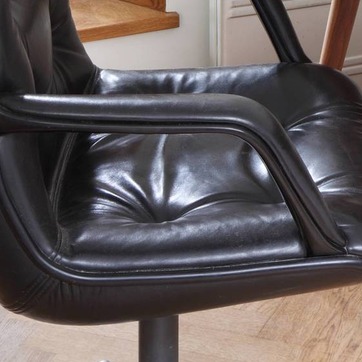
Material: leather